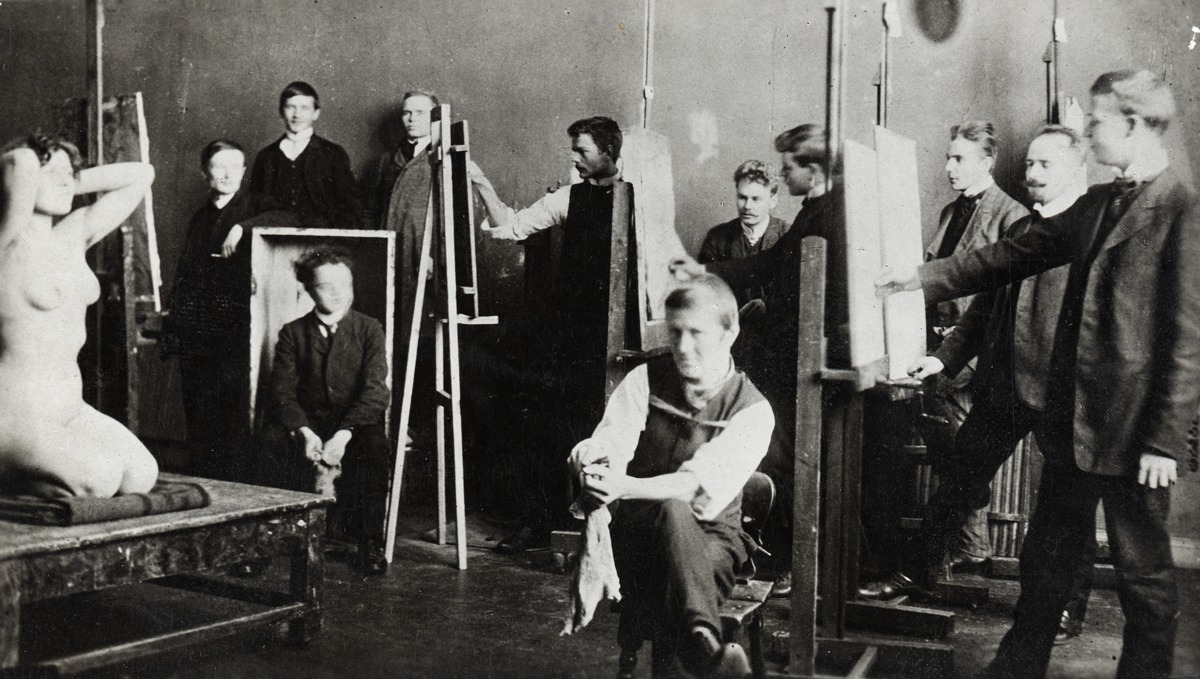
Suomen Taideyhdistyksen piirustuskoulun oppilaita
The Art Society of Finland's drawing school's students
sisällön kuvaus: Suomen Taideyhdistyksen piirustuskoulun oppilaita alaston mallia piirtämässä. Taiteilija vasemmalta: Uuno Soldan, Eino J. Härkönen, Rudolf Koivu, Aukusti Koivisto, Lennu Juvela, Emil Kymäläinen, Into Saxelin, Oskari Paatela, Kalle Kaarna, E. Pallas ja Hjalmar Stenholm. content description: The Art Society of Finland's drawing school's students drawing a nude model. Artists from left: Uuno Soldan, Eino J. Härkönen, Rudolf Koivu, Aukusti Koivisto, Lennu Juvela, Emil Kymäläinen, Into Saxelin, Oskari Paatela, Kalle Kaarna, E. Pallas and Hjalmar Stenholm.
Vuosi: 1908
Paikka: Suomi, Suomi, Helsinki, Ateneum
Aiheet: Härkönen, Eino J.; Juvela, Lennu; Kaarna, Kalle; Koivisto, Aukusti; Koivu, Rudolf; Kymäläinen, Emil; Paatela, Oskari; Saxelin, Into; Soldan, Uuno; Stenholm, Hjalmar; historia; taiteilijat; taidemaalarit; kuvanveistäjät; elävät mallit; taidekorkeakoulut; history; artists; painters (visual artists); sculptors; institutions of higher education in fine arts; konstnärer; målare (konstnärer); skulptörer; konsthögskolor